The Tree's Knees

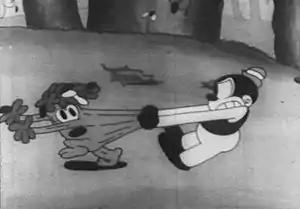
Bosko trying to grab hold of a small anthropomorphic tree

The Tree's Knees is the twelfth title in the "Looney Tunes" series featuring Bosko. It was released as early as May 16, 1931. It was the last cartoon in the series to be directed by both Hugh Harman and Rudolf Ising. Every "Looney Tunes" cartoon after this was directed by Hugh Harman until 1933, and every "Merrie Melodies" cartoon was directed by Rudolf Ising until the aforementioned year. It is also the last Bosko cartoon in the "Looney Tunes" series to not feature the main character's (Bosko's) name in the title. The short is also notable for the extensive use of footage from the earlier short "Ain't Nature Grand!" that it reuses, in particular a scene of Bosko happily and innocently pursuing a butterfly. The film score was composed by Frank Marsales.